John Hodiak

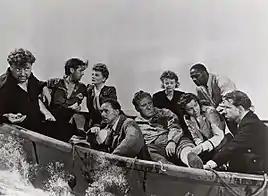
L-R: Walter Slezak, John Hodiak, Tallulah Bankhead, Henry Hull, William Bendix, Heather Angel, Mary Anderson, Canada Lee, and Hume Cronyn in Alfred Hitchcock's "Lifeboat" (1944)

Hodiak then caught the eye of director Alfred Hitchcock, and on loan to 20th Century Fox, he was featured in "Lifeboat" (1944) opposite Tallulah Bankhead.